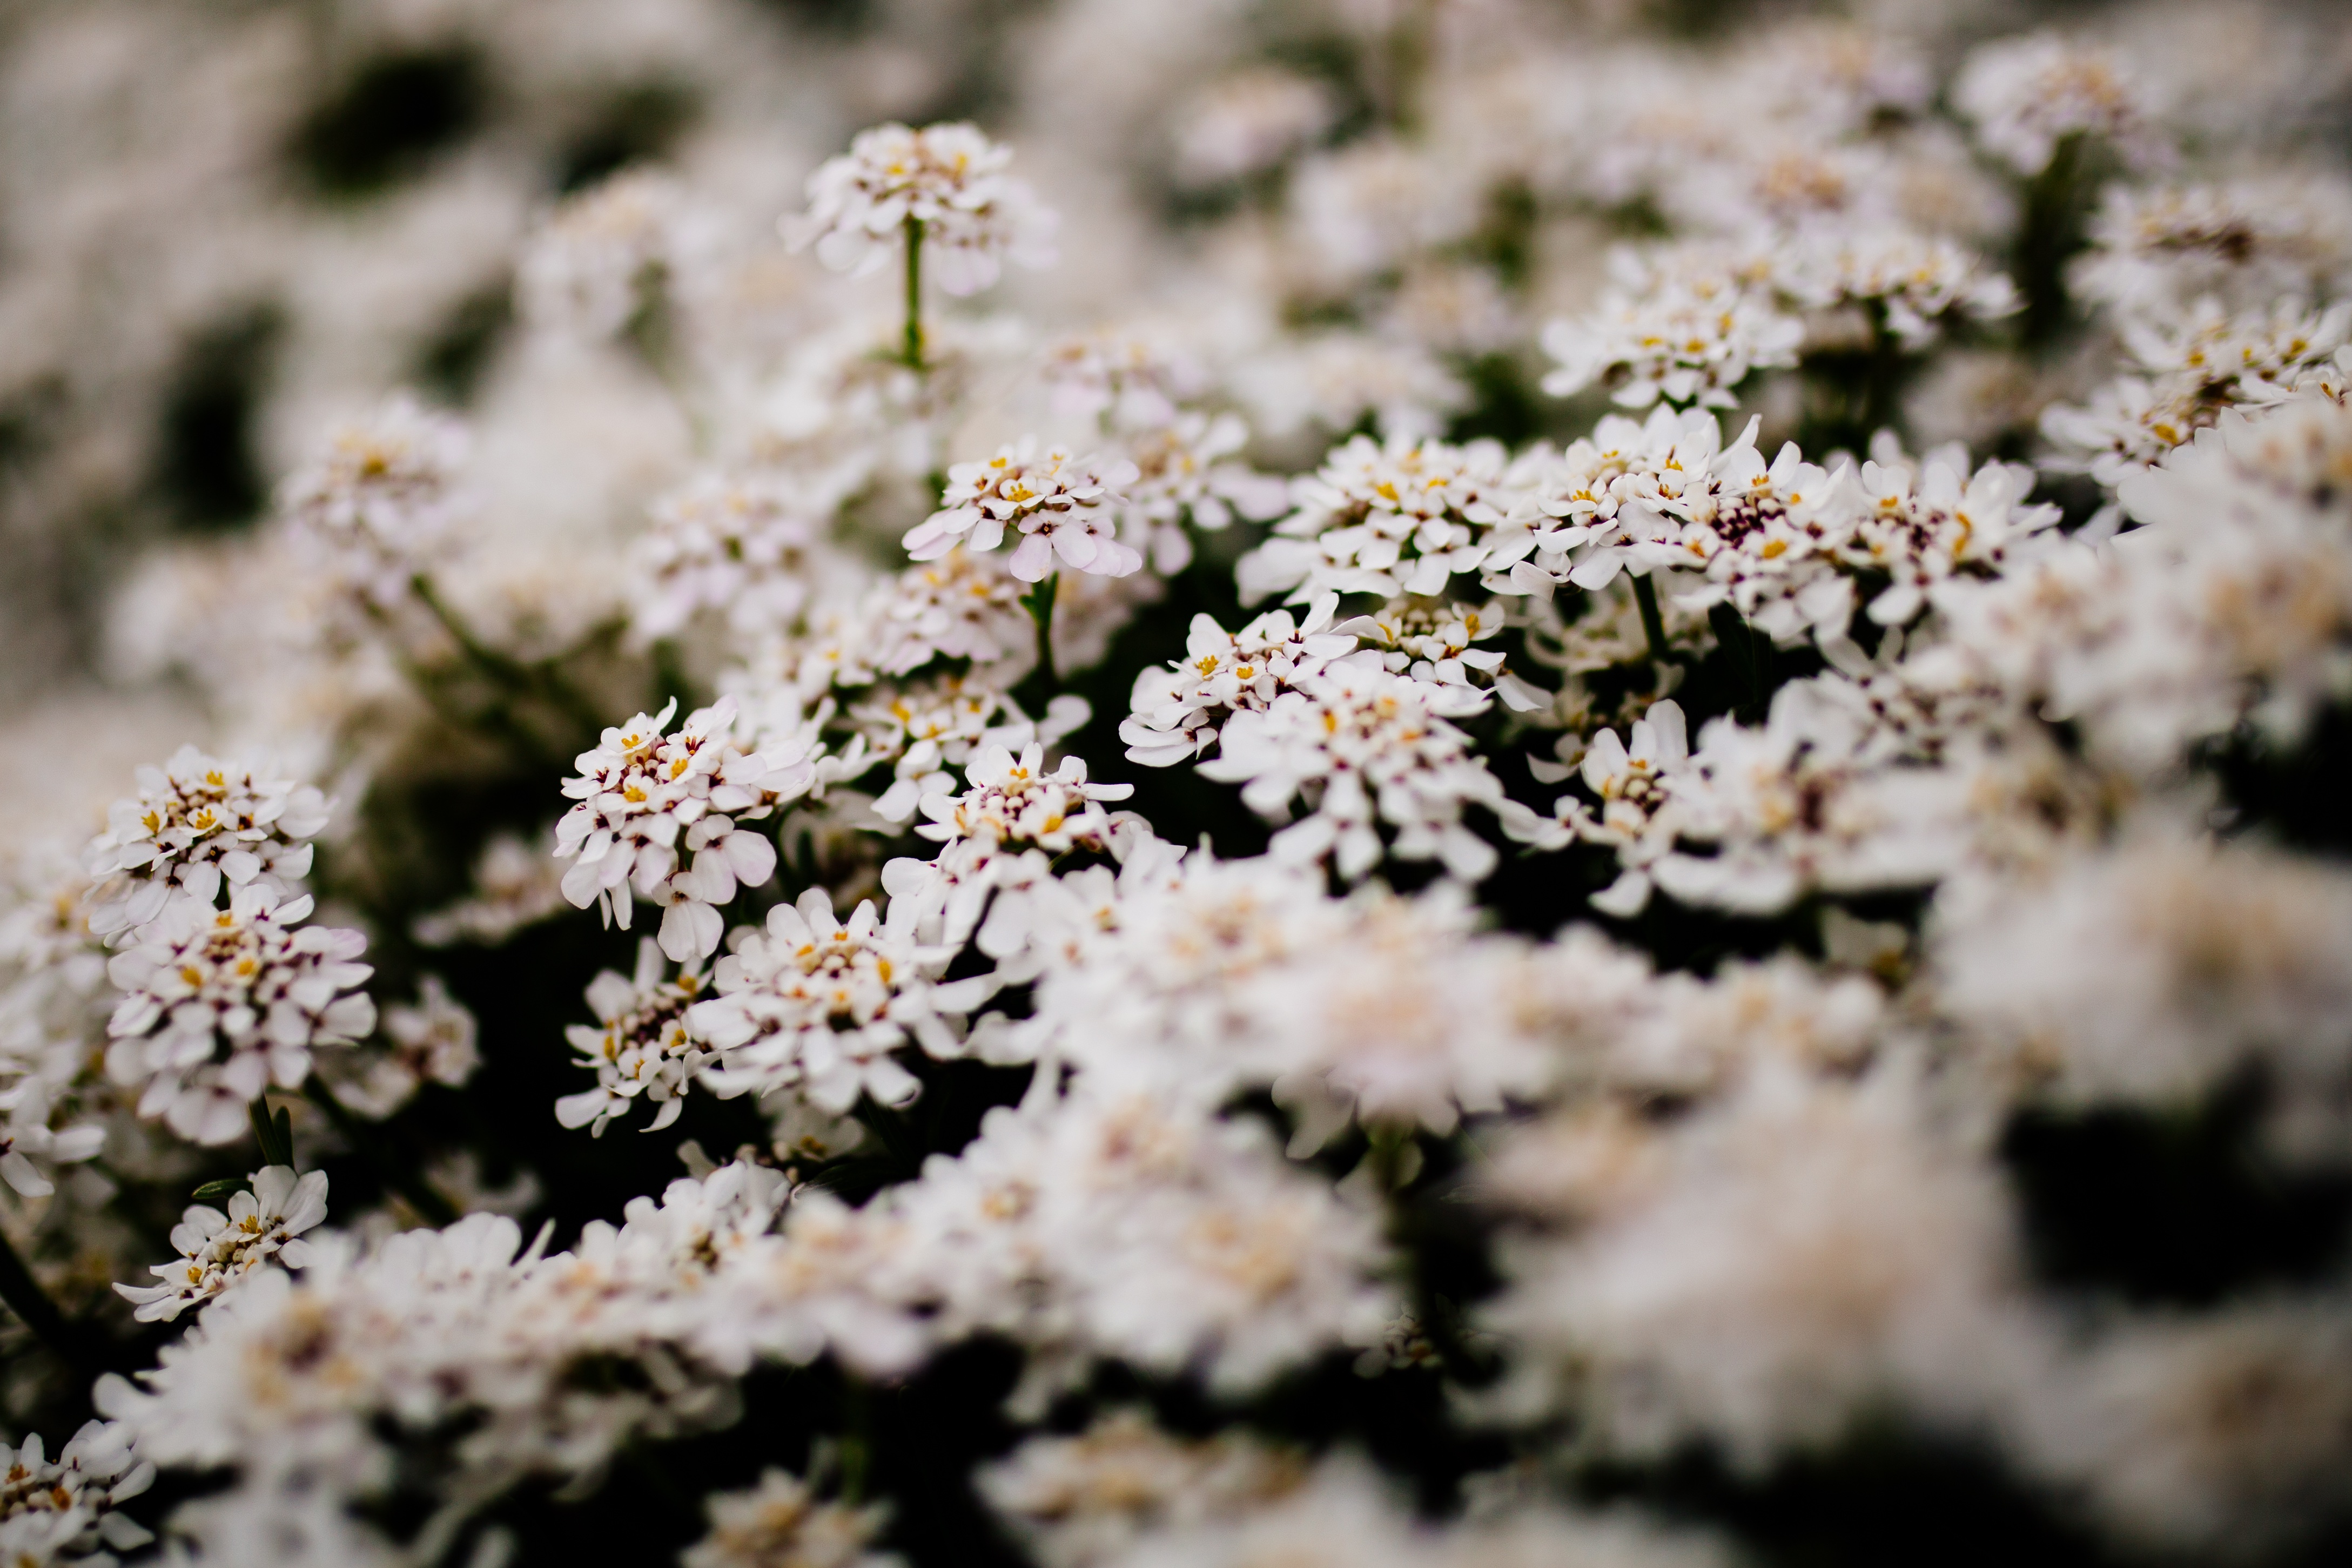
nature, branch, blossom, plant, flower, spring, botany, flora, cherry blossom, wildflower, close up, shrub, macro photography, flowering plant, daisy family, land plant